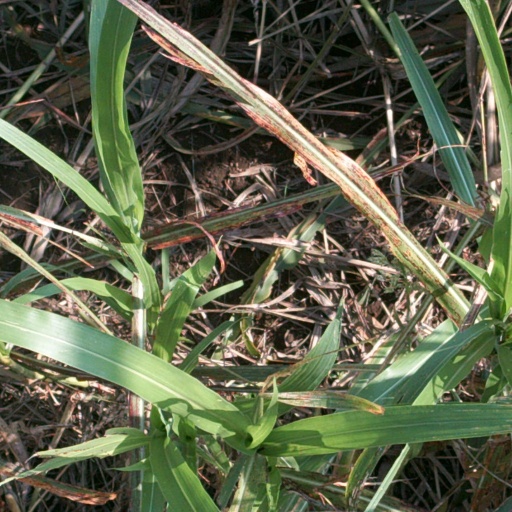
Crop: sorghum